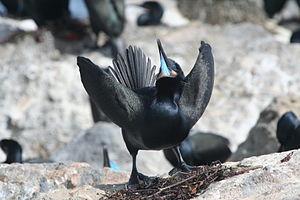
Les Phalacrocoracidae sont une famille d'oiseaux aquatiques constituée de 3 genres et de 36 espèces vivantes. Cette famille est celle des oiseaux de mer connus sous le nom de cormorans. Il s'agit d'un groupe très homogène, tant pour ce qui concerne la morphologie que le régime alimentaire piscivore, ou les mœurs générales. Pour cette raison, les 36 espèces de cormorans sont le plus souvent réunies dans un genre unique, le genre Phalacrocorax éponyme de la famille. Un cormoran peut vivre 20 ans.